PPP Canada

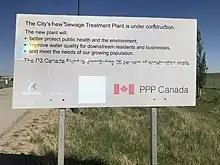
Sign at the entrance of the Regina Wastewater Treatment Plant

PPP Canada's definition of Public-private partnership was "a long-term performance-based approach to procuring public infrastructure where the private sector assumes a major share of the risks in terms of financing and construction and ensuring effective performance of the infrastructure, from design and planning, to long-term maintenance".